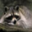
Label: raccoon